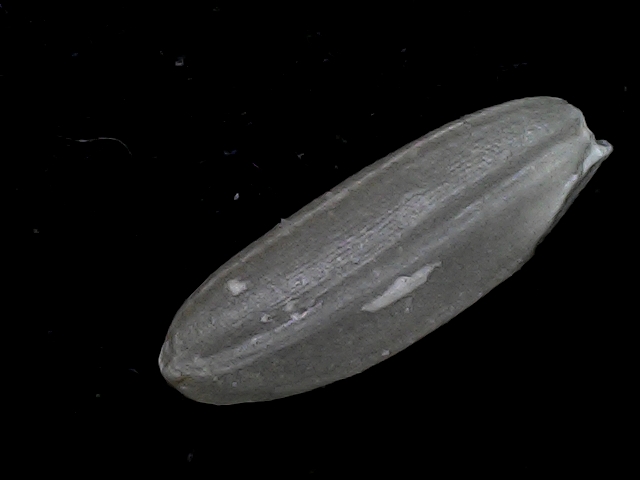
Rice variety: BD95